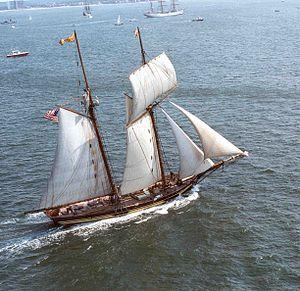
Le Chasseur était une goélette dite clipper de Baltimore, commandé par le capitaine Thomas Boyle, l'un des plus célèbres corsaires d'Amérique.